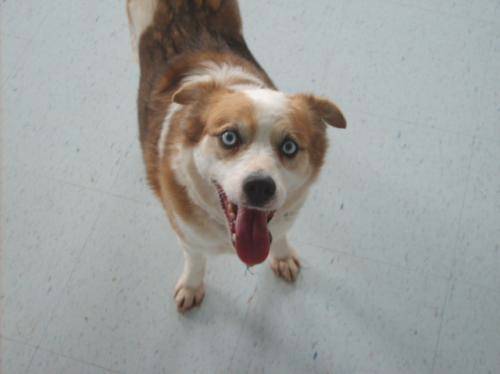
Label: dog